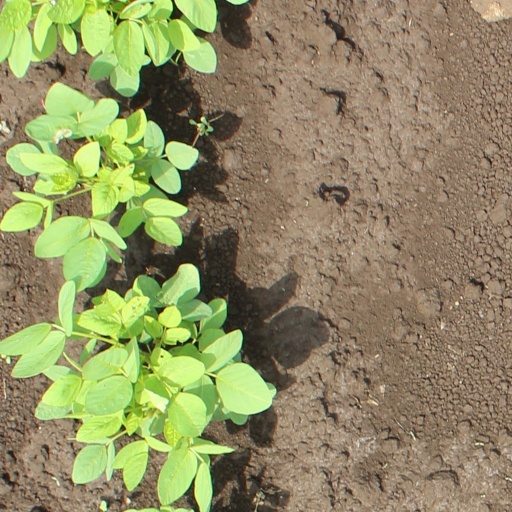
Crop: soybean